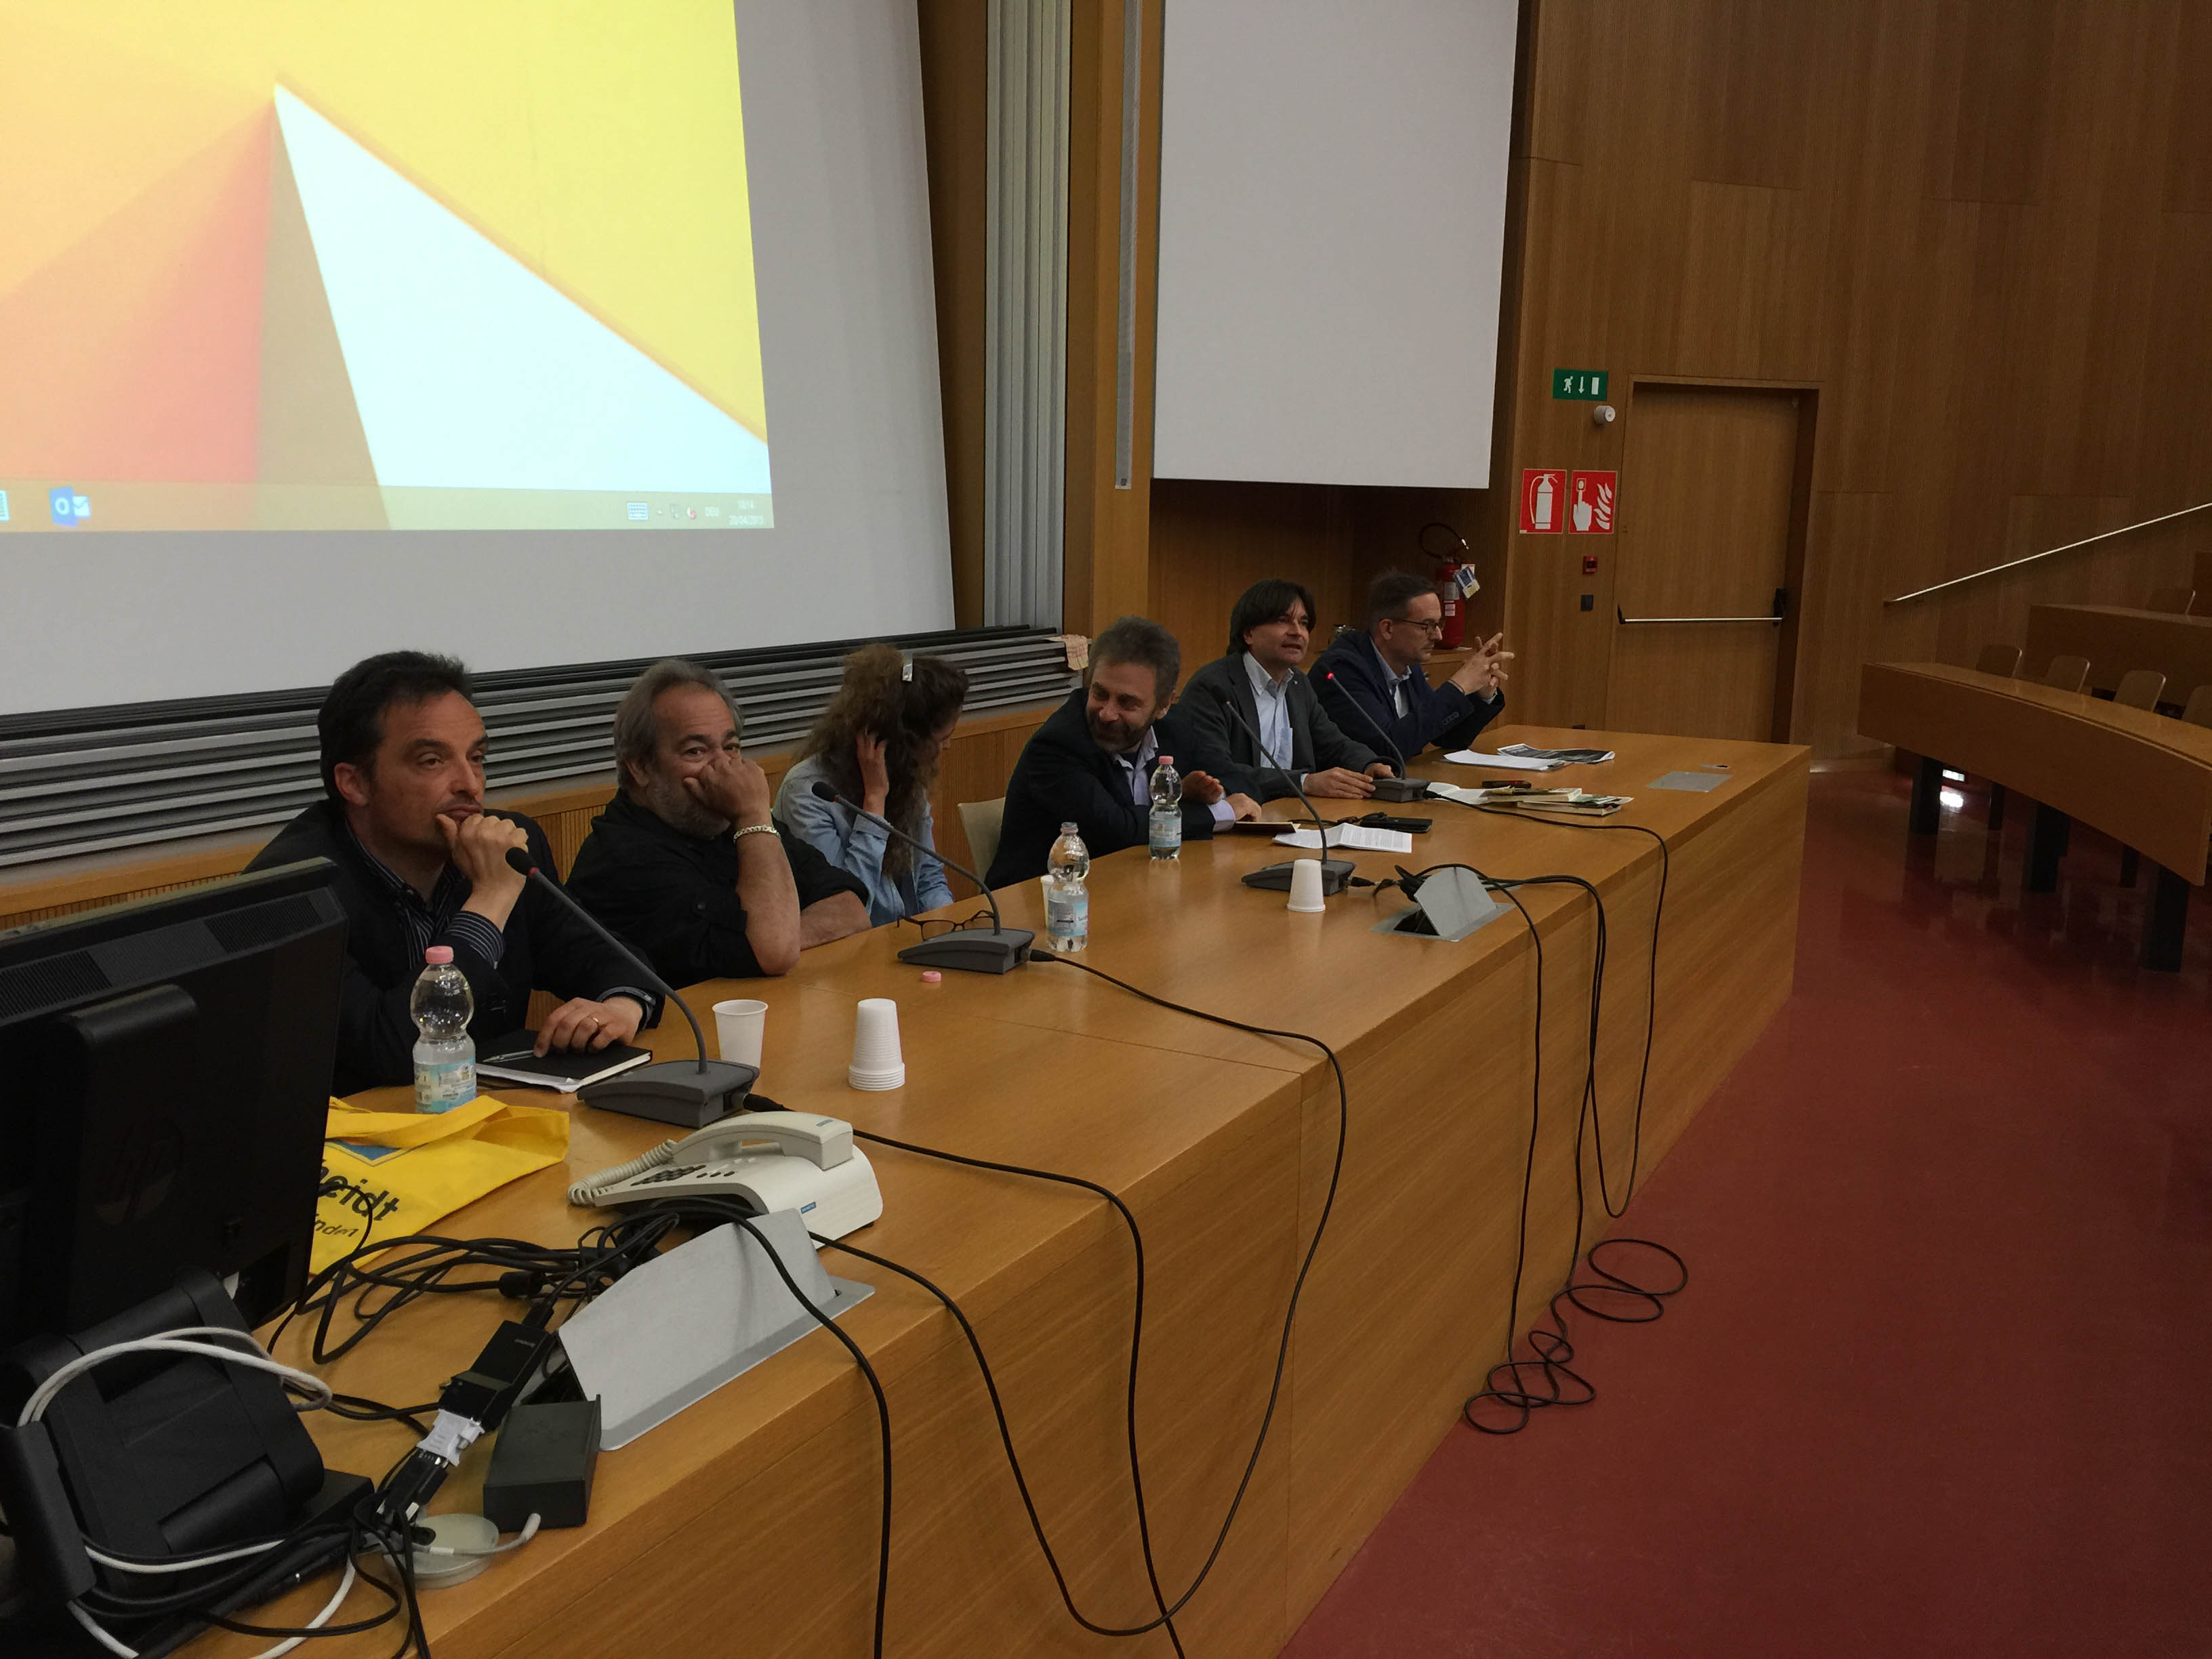
meeting, convention, seminar, academic conference, city council